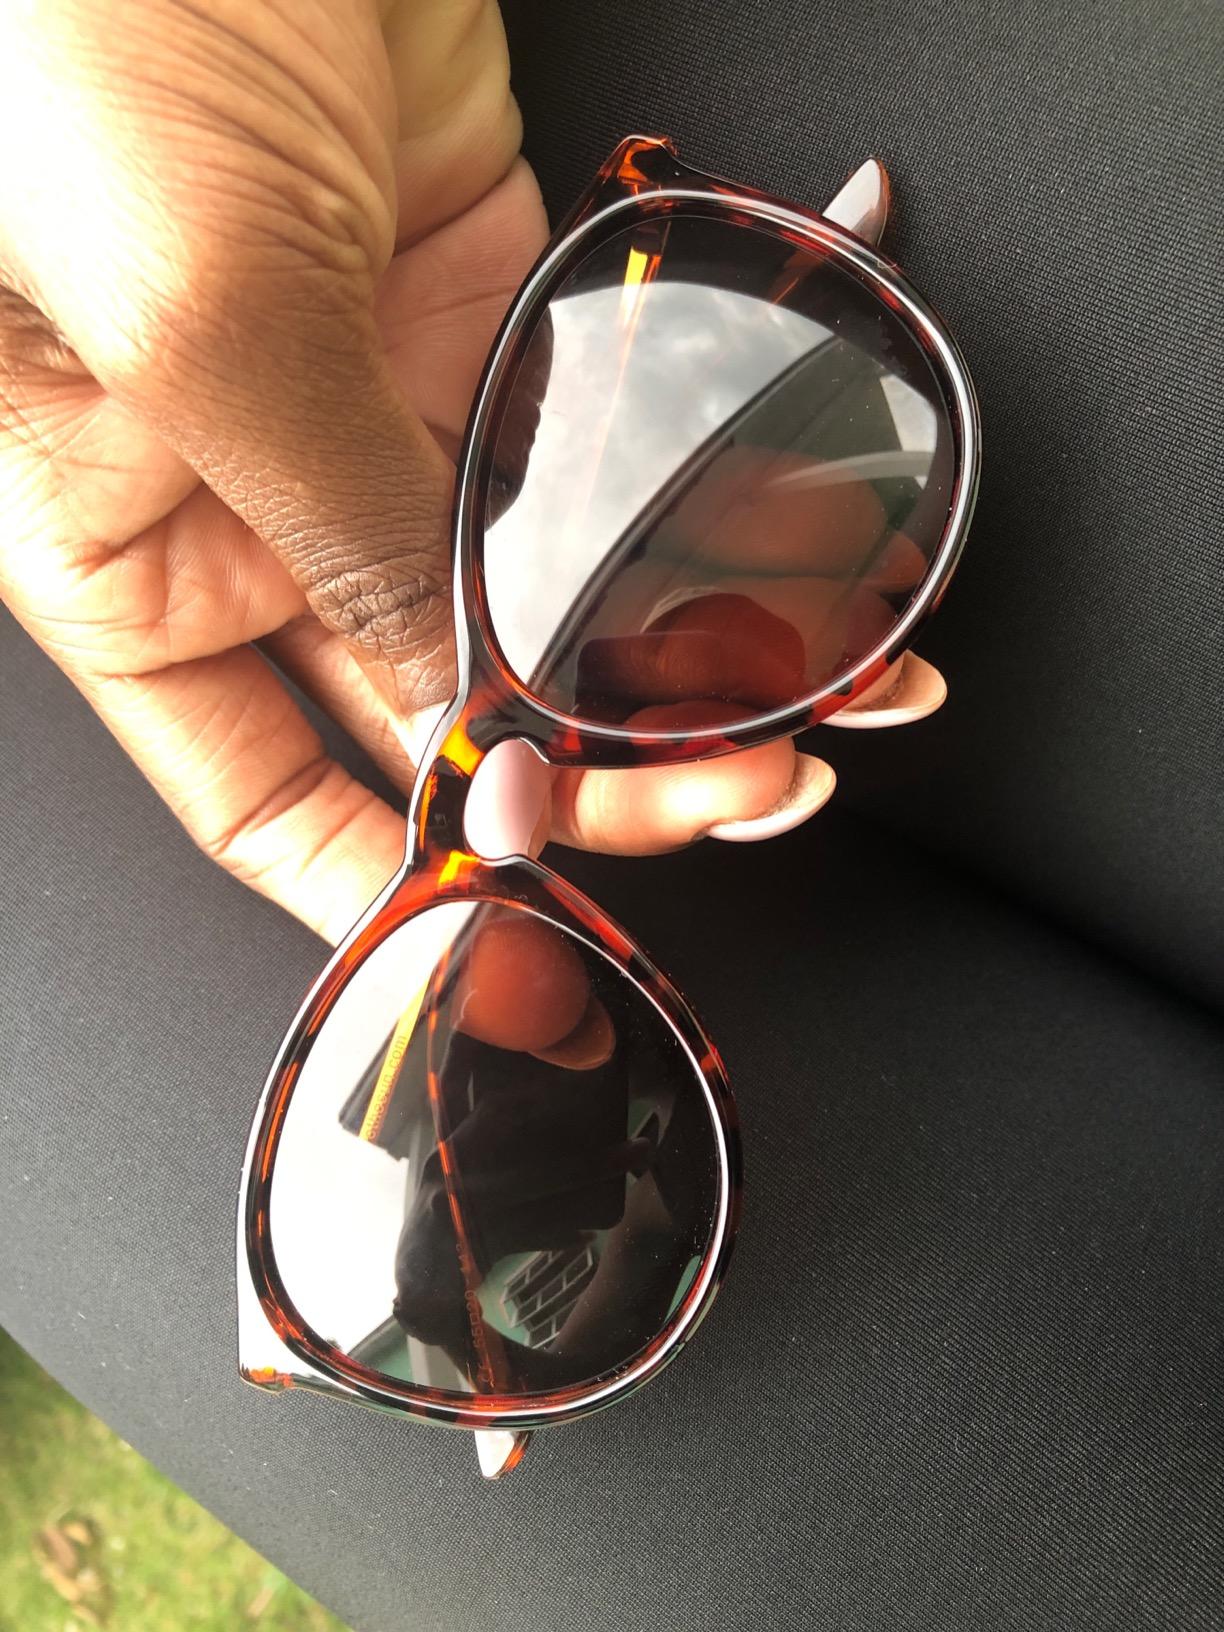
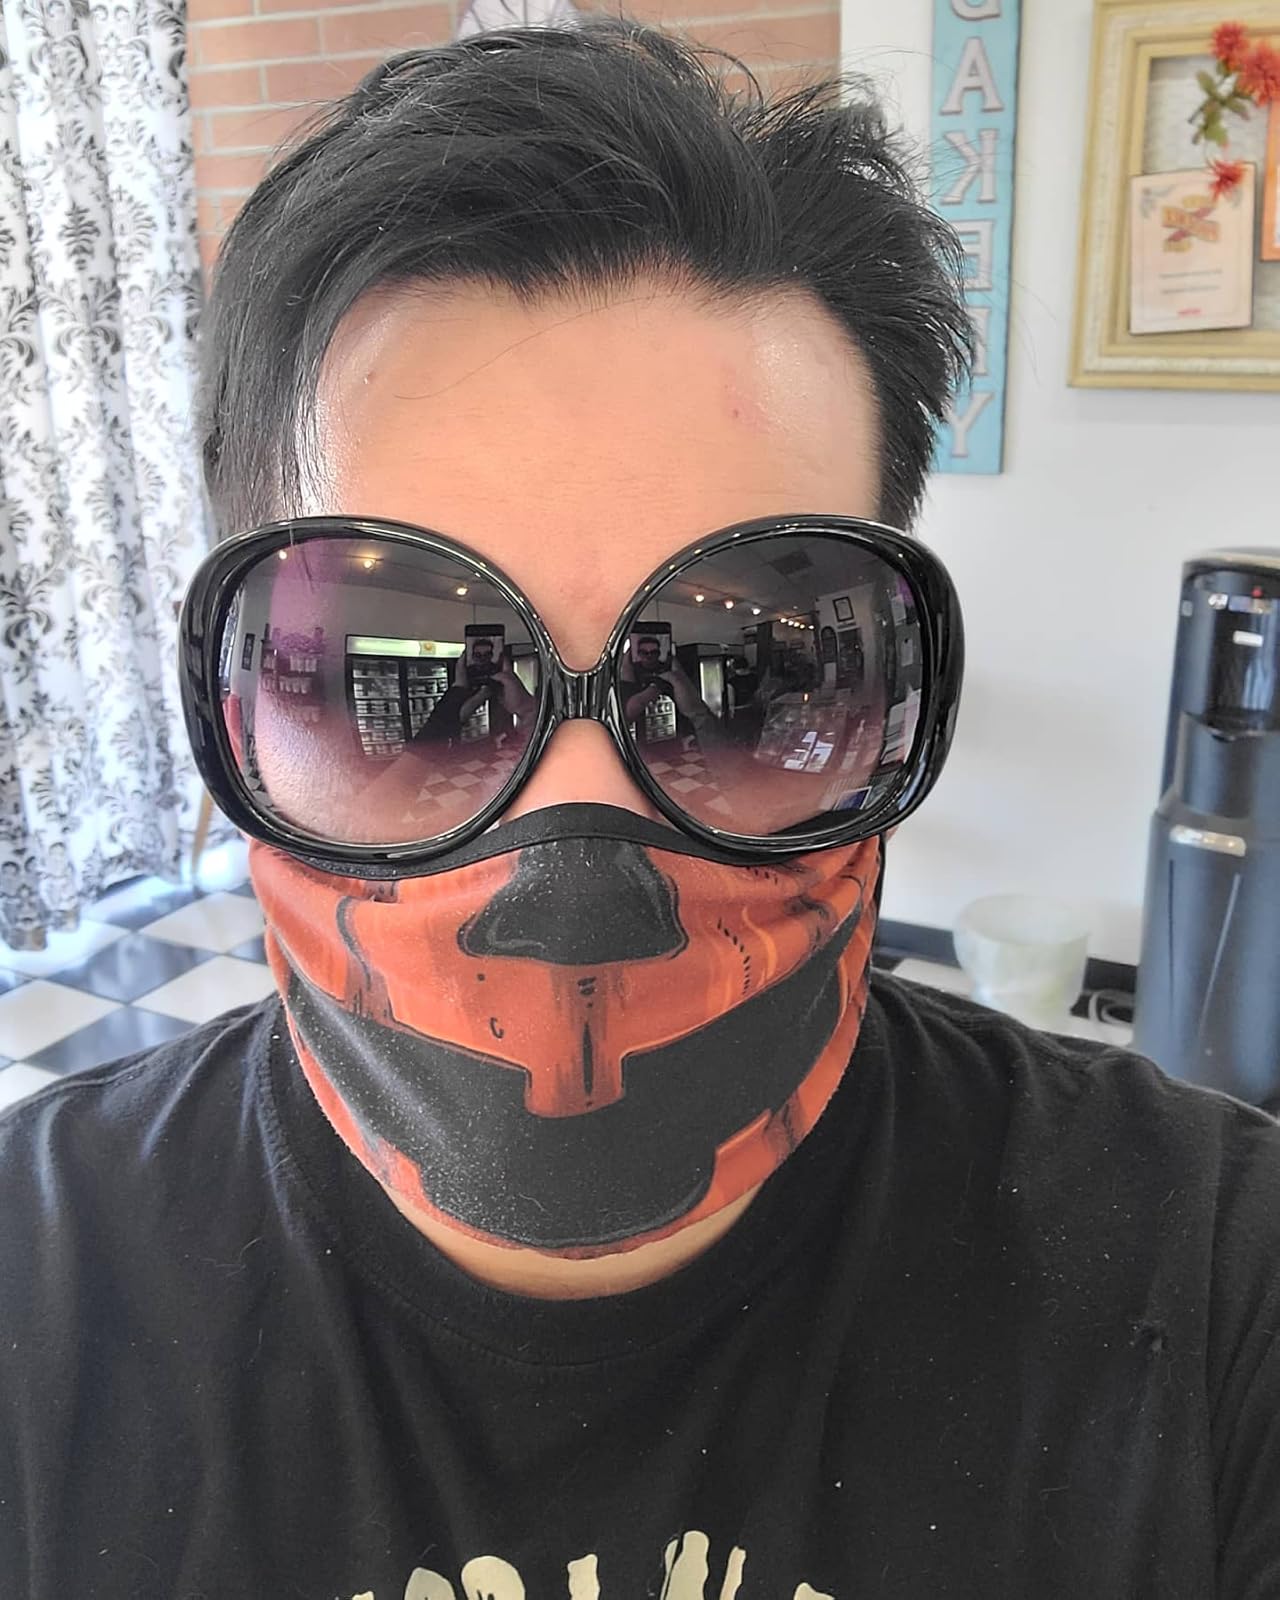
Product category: accessories_sunglasses
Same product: no